Beat the Clock

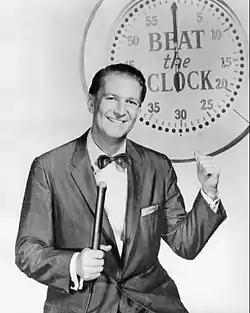
Bud Collyer as the show's host, 1958.

The show had several female on-air assistants. The original hostess was Roxanne (née Delores Evelyn Rosedale). Roxanne was replaced by Beverly Bentley in August 1955. Bentley's departure in 1956 coincided with Hazel Bishop's sponsorship and a period of having no main assistant (see production changes below). She reappeared as one of the models on the original version of "The Price Is Right" for its entire run.